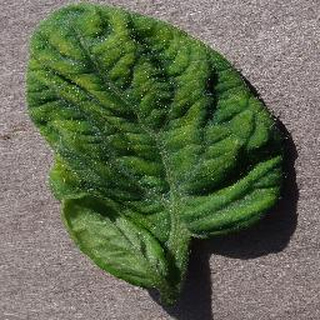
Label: tomato_yellow_leaf_curl_virus